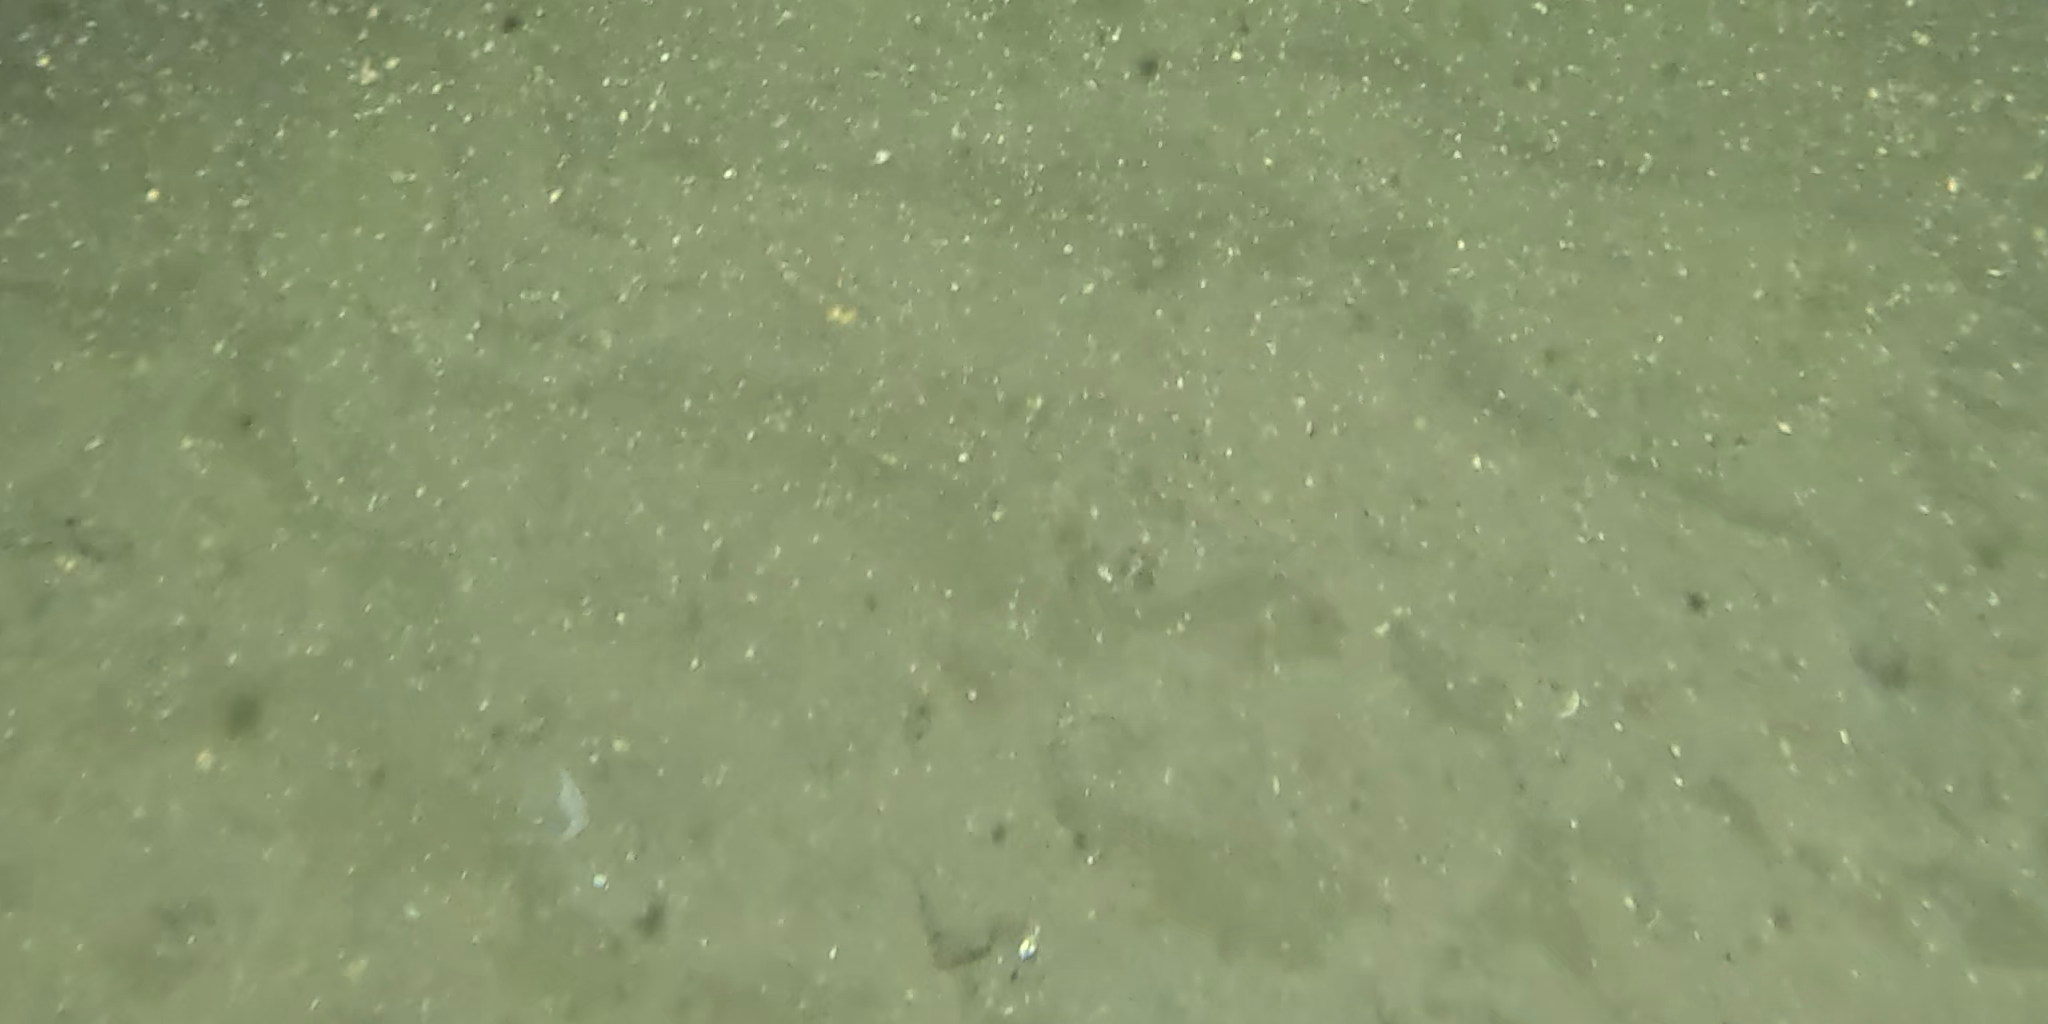
Seabed habitat: sand